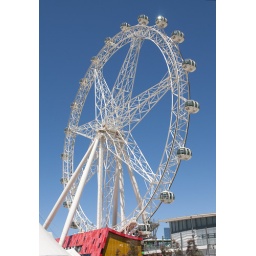
The Wheel against a clear blue sky.